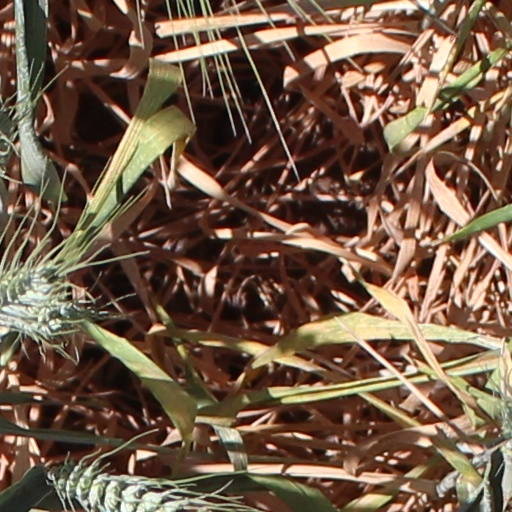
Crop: wheat